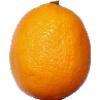
Label: lemon_meyer